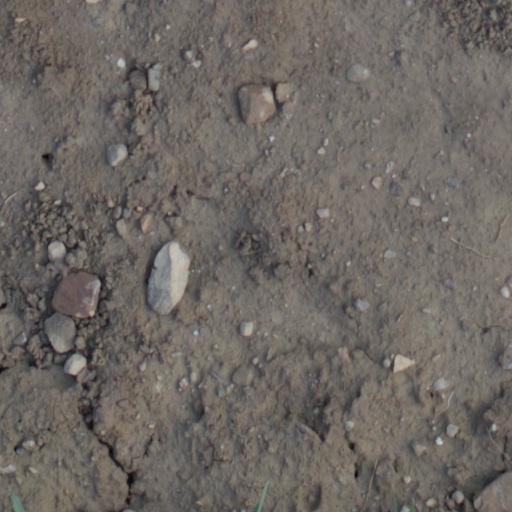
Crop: wheat